2013–14 Brooklyn Nets season

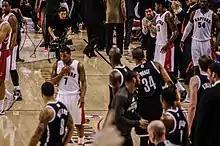
Game 2 of the First Round against the Toronto Raptors.

For the Nets, the 2014 NBA Playoffs began against division-rival Toronto Raptors. The series began on April 19, with the Nets winning Game 1, 94–87. The Raptors responded to the loss with a 100–95 win in Game 2 to even the series 1–1. To take the series lead once more, the Nets came up with a 102–98 victory in Game 3. In Game 4, the Raptors evened the series 2–2, as the Nets lost 79–87. The Nets trailed the series for the first time after a Game 5 loss, despite outscoring the Raptors by 20 points in the fourth quarter. After their disappointing loss in Game 5, the Nets fought for their season as they blew-out the Raptors in Game 6 with a 97–83 victory. The Nets moved on to the conference semifinals with a late game block by Paul Pierce against Raptors' guard Kyle Lowry for a 104–103 victory in the final Game 7.